Chita, Aichi

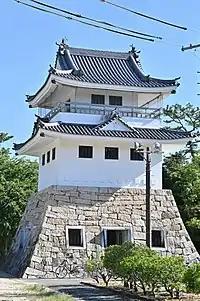
Ōkusa Castle

Chita has a strong industrial base along its coastline, with electrical power plants, chemical and petrochemical plants and refineries predominating. The interior remains agricultural, with crops including "Petasites japonicus" and onions, although most agriculture is dependent on irrigation. Chubu Electric operates the large Chita Power Station in the city. Companies headquartered in Chita include: